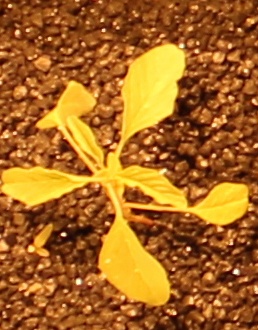
Label: Palmer Amaranth